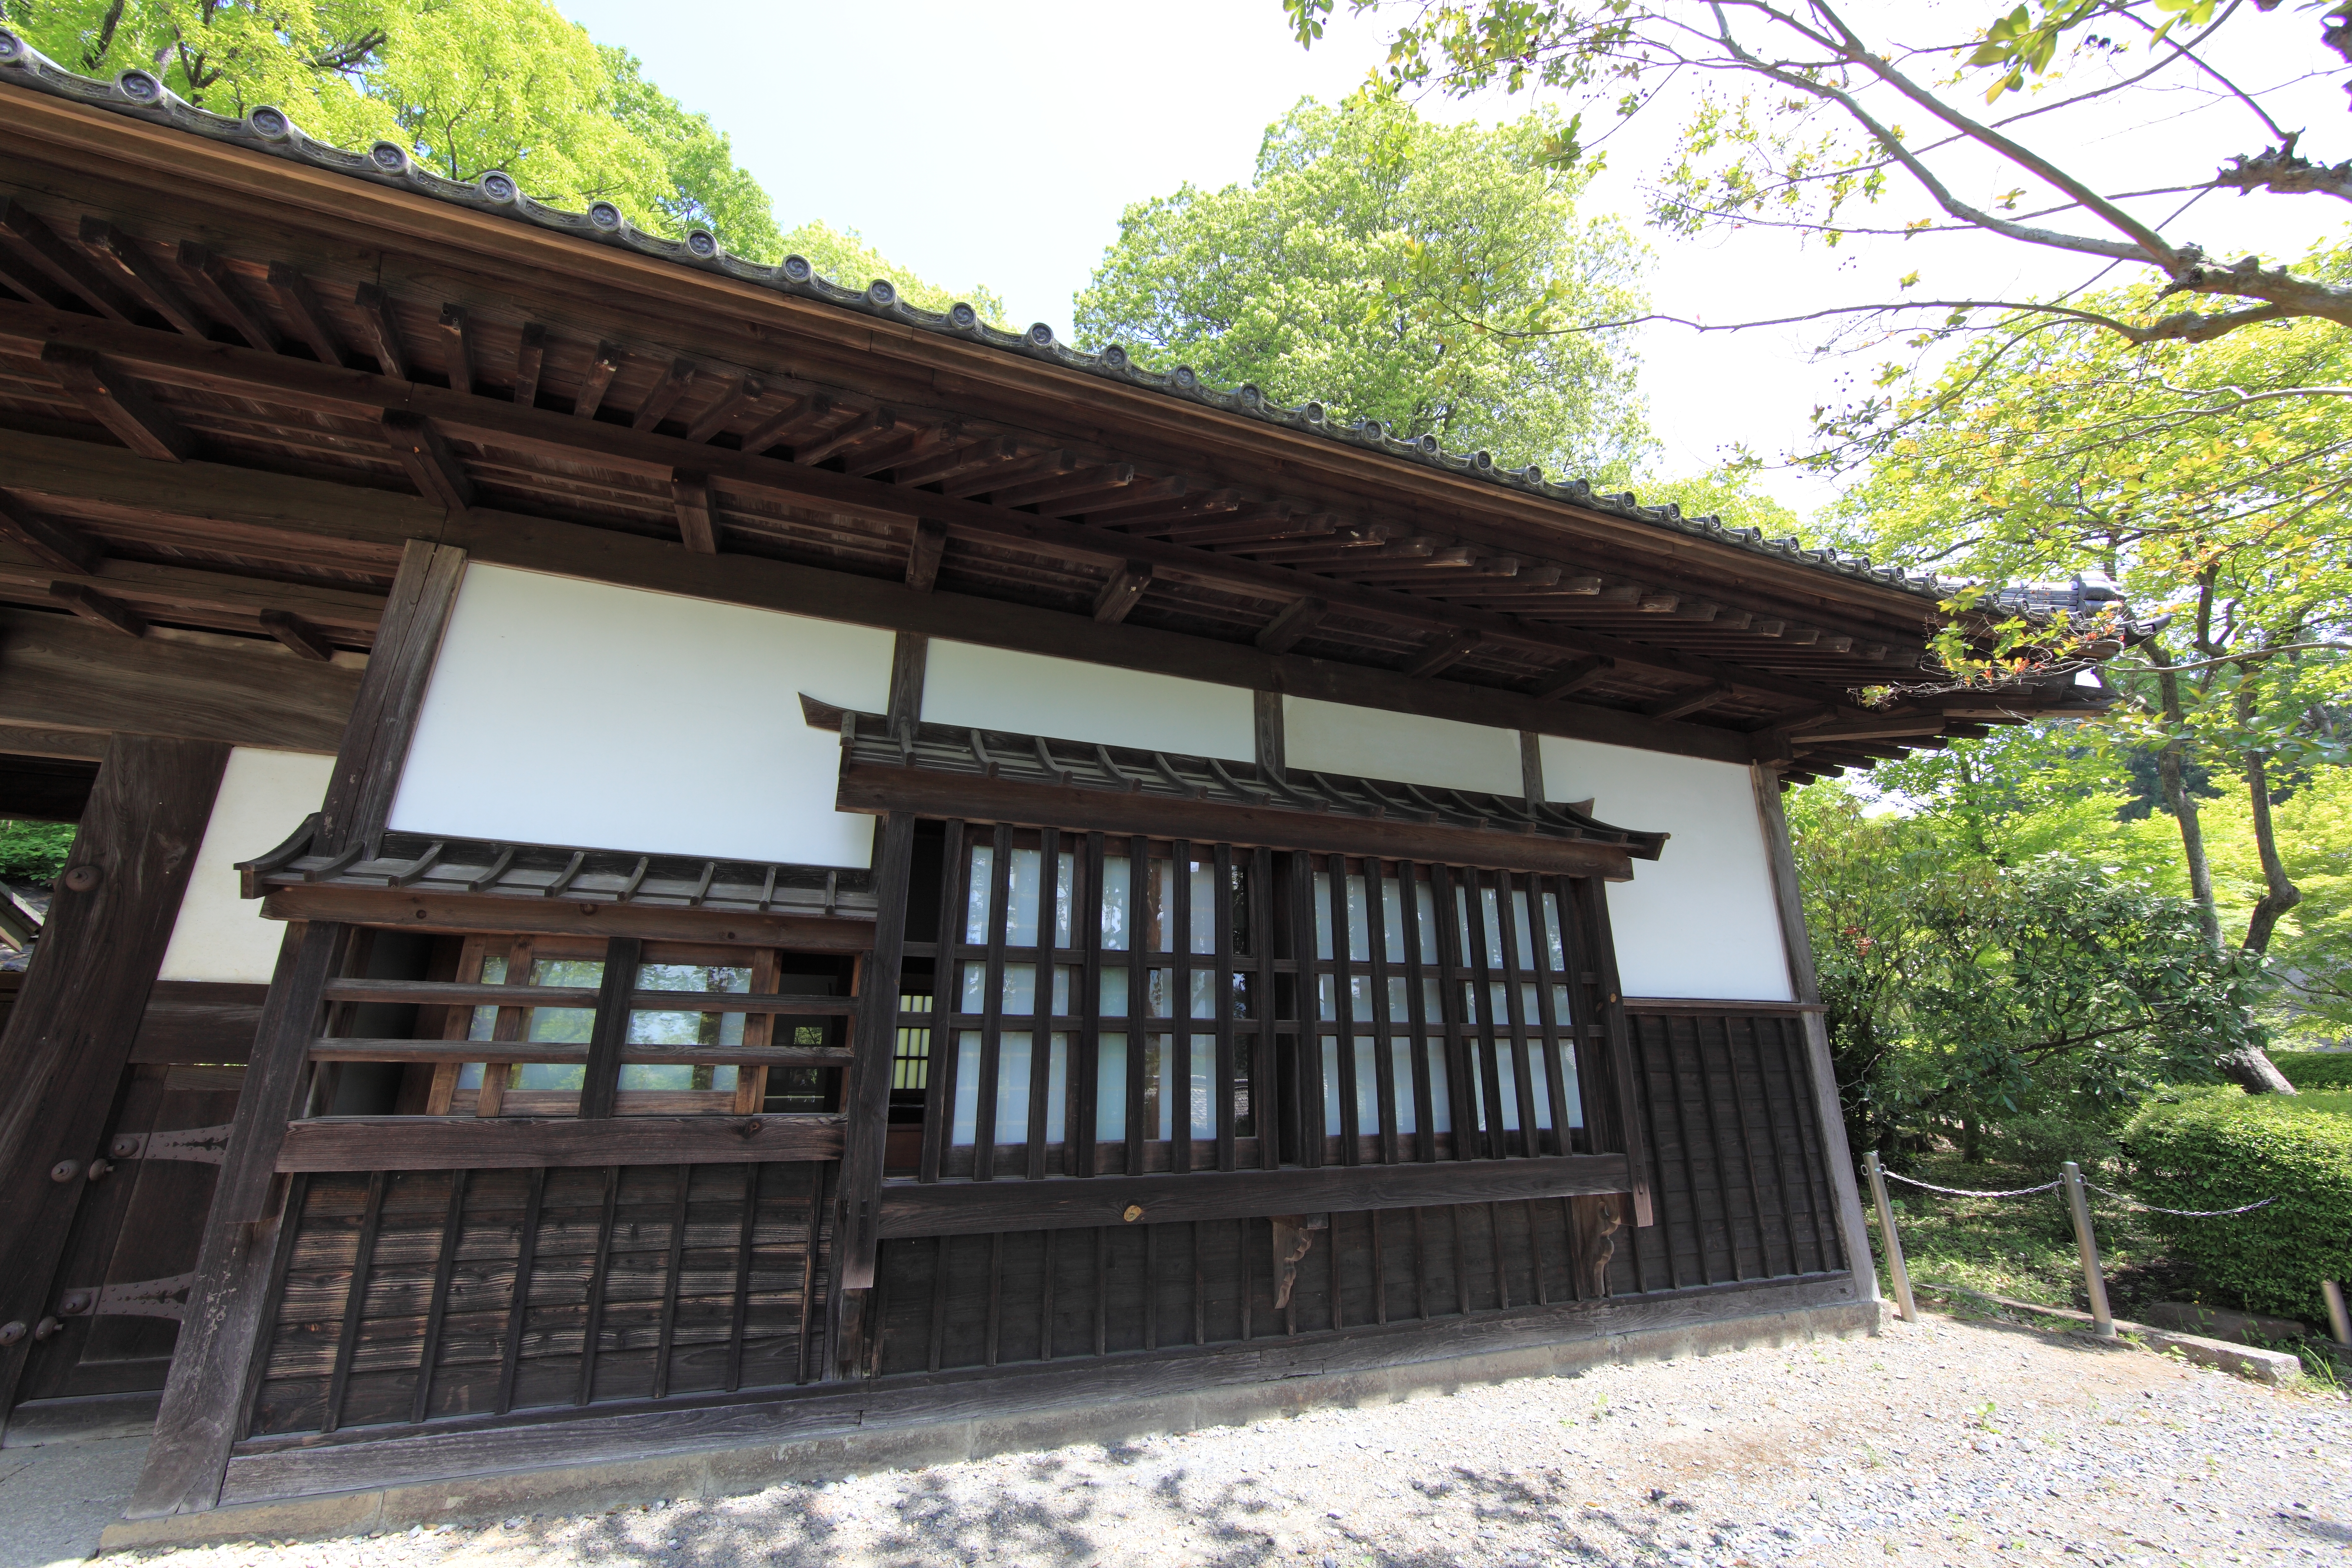
villa, house, home, high, museum, cottage, property, exterior, design, japanese, tochigi, 5d, style, hires, estate, markii, traditional, hi, res, resolution, sankokan, mashikomachi, hagagun, pergola, real estate, outdoor structure